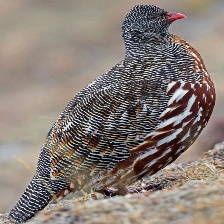
Species: SNOW PARTRIDGE
Scientific name: LERWA LERWA
ImageNet parent category: partridge